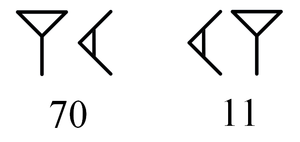
Signes cunéiforme pour les nombres 70 et 11, illustration de l'évolution de la malédiction pesant sur Babylone durant les règnes de Sennachérib et Assarhaddon
La période de domination assyrienne de la Babylonie s'étend sur un peu plus d'un siècle, de 728 aux environs de 620 av. J.-C., durant lequel l'empire néo-assyrien tente de stabiliser sa domination sur la Babylonie, après la conquête du royaume babylonien par Teglath-Phalasar III entre 747 et 728 av. J.-C. Les rois suivants tentent plusieurs méthodes pour renforcer leurs positions en Babylonie : certains se proclament directement rois de Babylone, d'autres établissent dans cette ville des rois placés sous leur coupe, ils octroient des franchises aux grandes villes pour éviter leurs rébellions. L'Assyrie s'ouvre également aux influences culturelles et religieuses babyloniennes. Mais finalement, aucune des tentatives de ces rois ne parvint à un résultat durable, et la période de domination assyrienne en Babylonie fut marquée par plusieurs épisodes violents, et une révolte finale menée par le babylonien Nabopolassar qui emporta l'empire assyrien entre 626 et 609 av. J.-C.
Babylone était une ville antique de Mésopotamie. C'est aujourd'hui un site archéologique majeur qui prend la forme d'un champ de ruines incluant des reconstructions partielles dans un but politique ou touristique. Elle est située sur l'Euphrate dans ce qui est aujourd'hui l'Irak, à environ 100 km au sud de l'actuelle Bagdad, près de la ville moderne de Hilla.
L’écriture cunéiforme est un système d'écriture complet mis au point en Basse Mésopotamie entre 3400 et 3300 av. J.-C., qui s'est par la suite répandu dans tout le Proche-Orient ancien, avant de disparaître dans les premiers siècles de l'ère chrétienne. Au départ pictographique et linéaire, la graphie de cette écriture a progressivement évolué vers des signes constitués de traits terminés en forme de « coins » ou « clous », auxquels elle doit son nom, « cunéiforme », qui lui a été donné aux XVIIIᵉ et XIXᵉ siècles. Cette écriture se pratique par incision à l'aide d'un calame sur des tablettes d'argile, ou sur une grande variété d'autres supports.